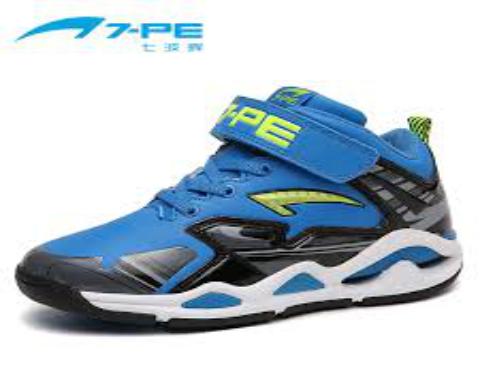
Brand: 7-PE
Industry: Clothes